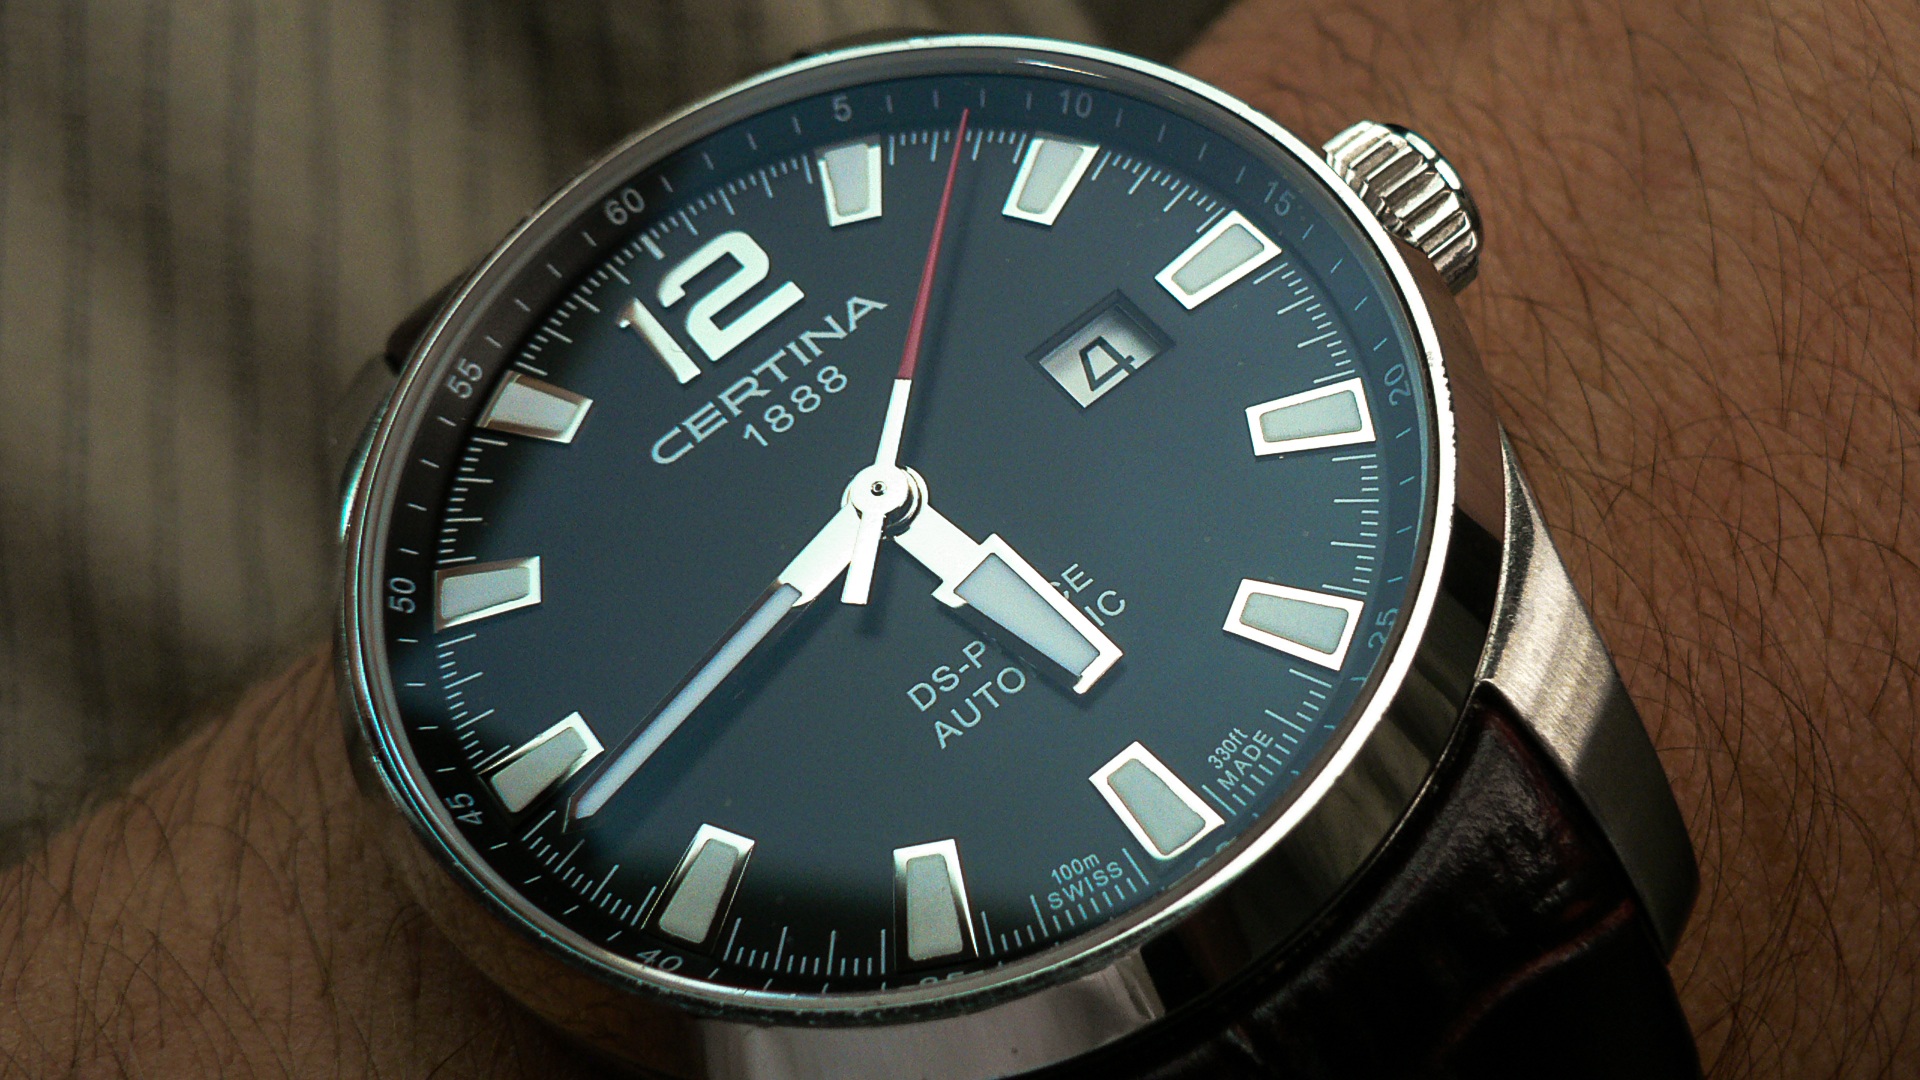
watch, hand, clock, time, analog, macro, black, close, timepiece, minute, analog clock, clock face, wrist watch, mens, wait, moment, strap, pointer, time indicating, time of, dates, on time, tick, seconds, automatic watch, schedule, watches, timekeeper